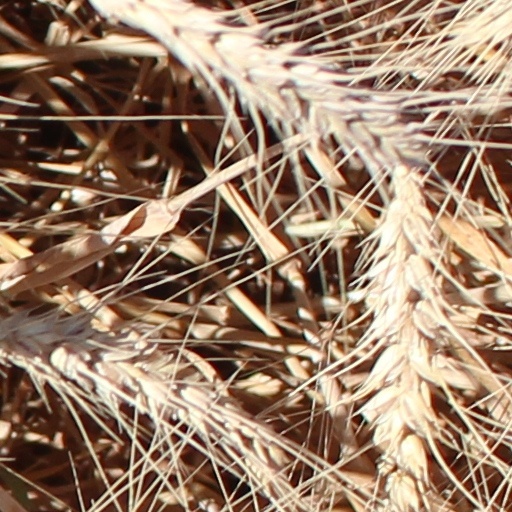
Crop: wheat